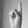
ASL letter: K